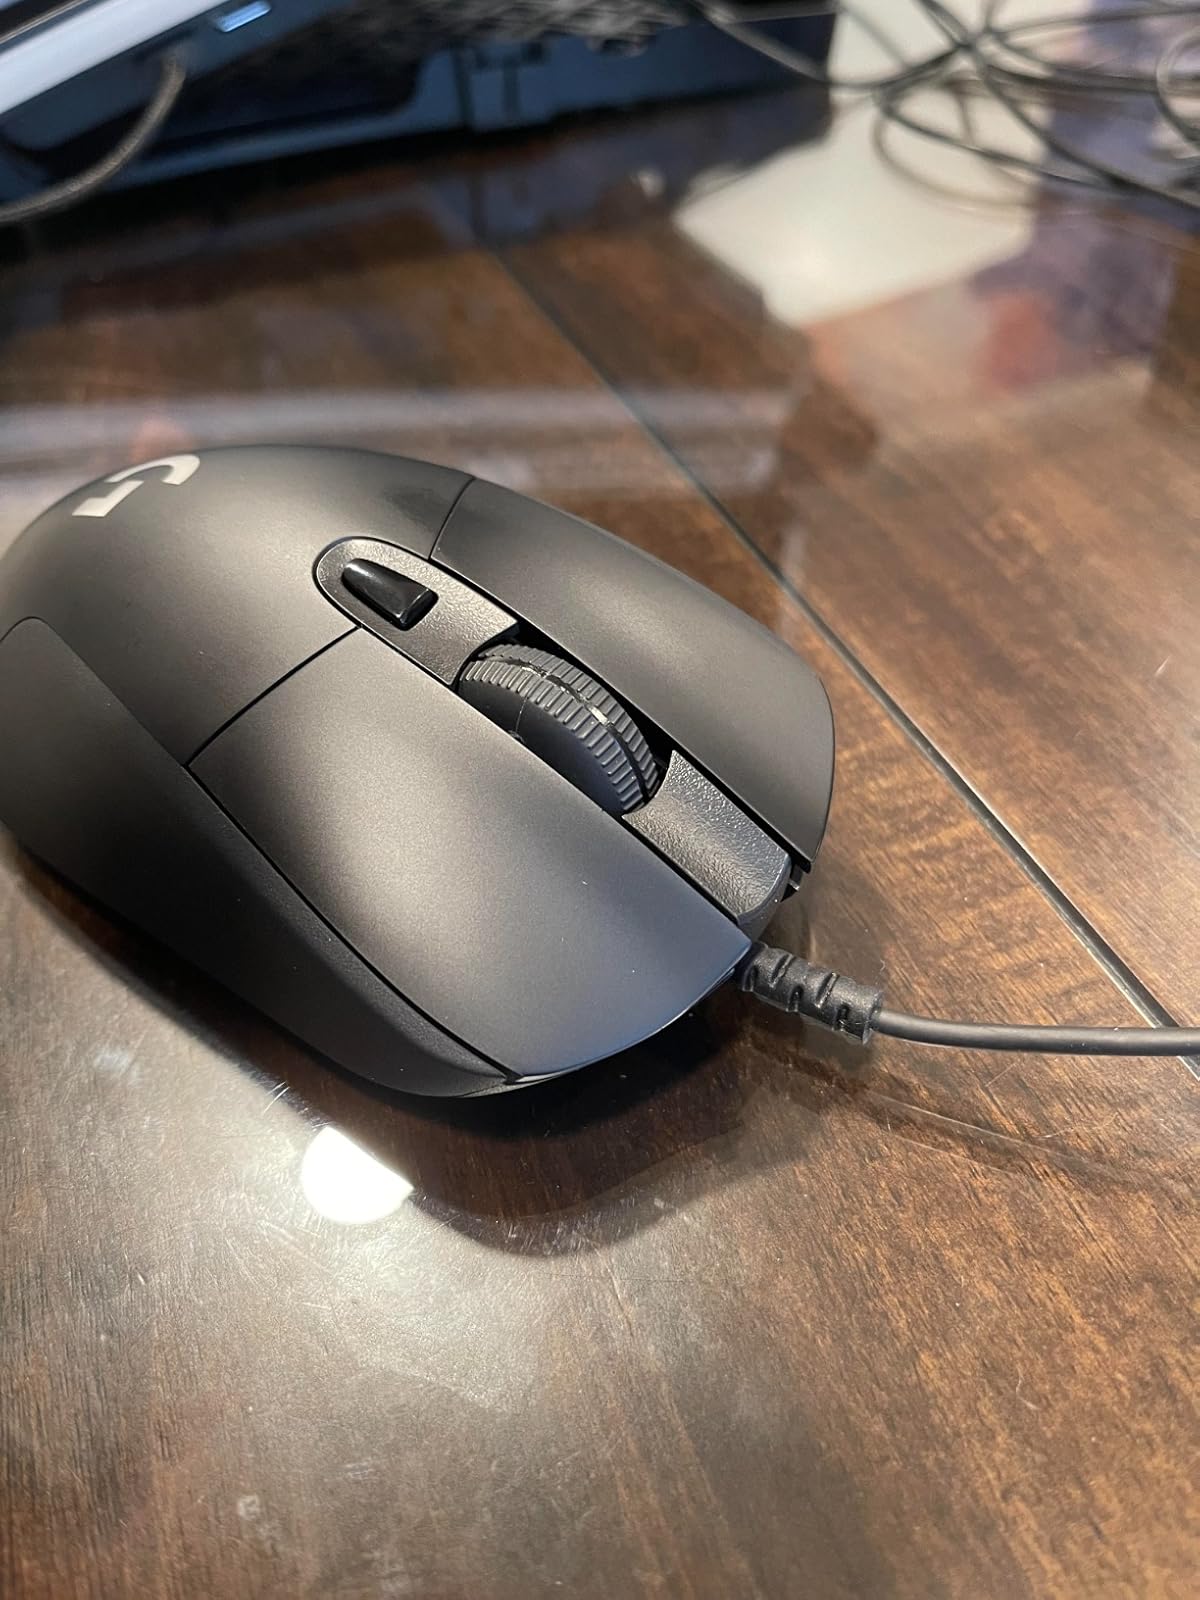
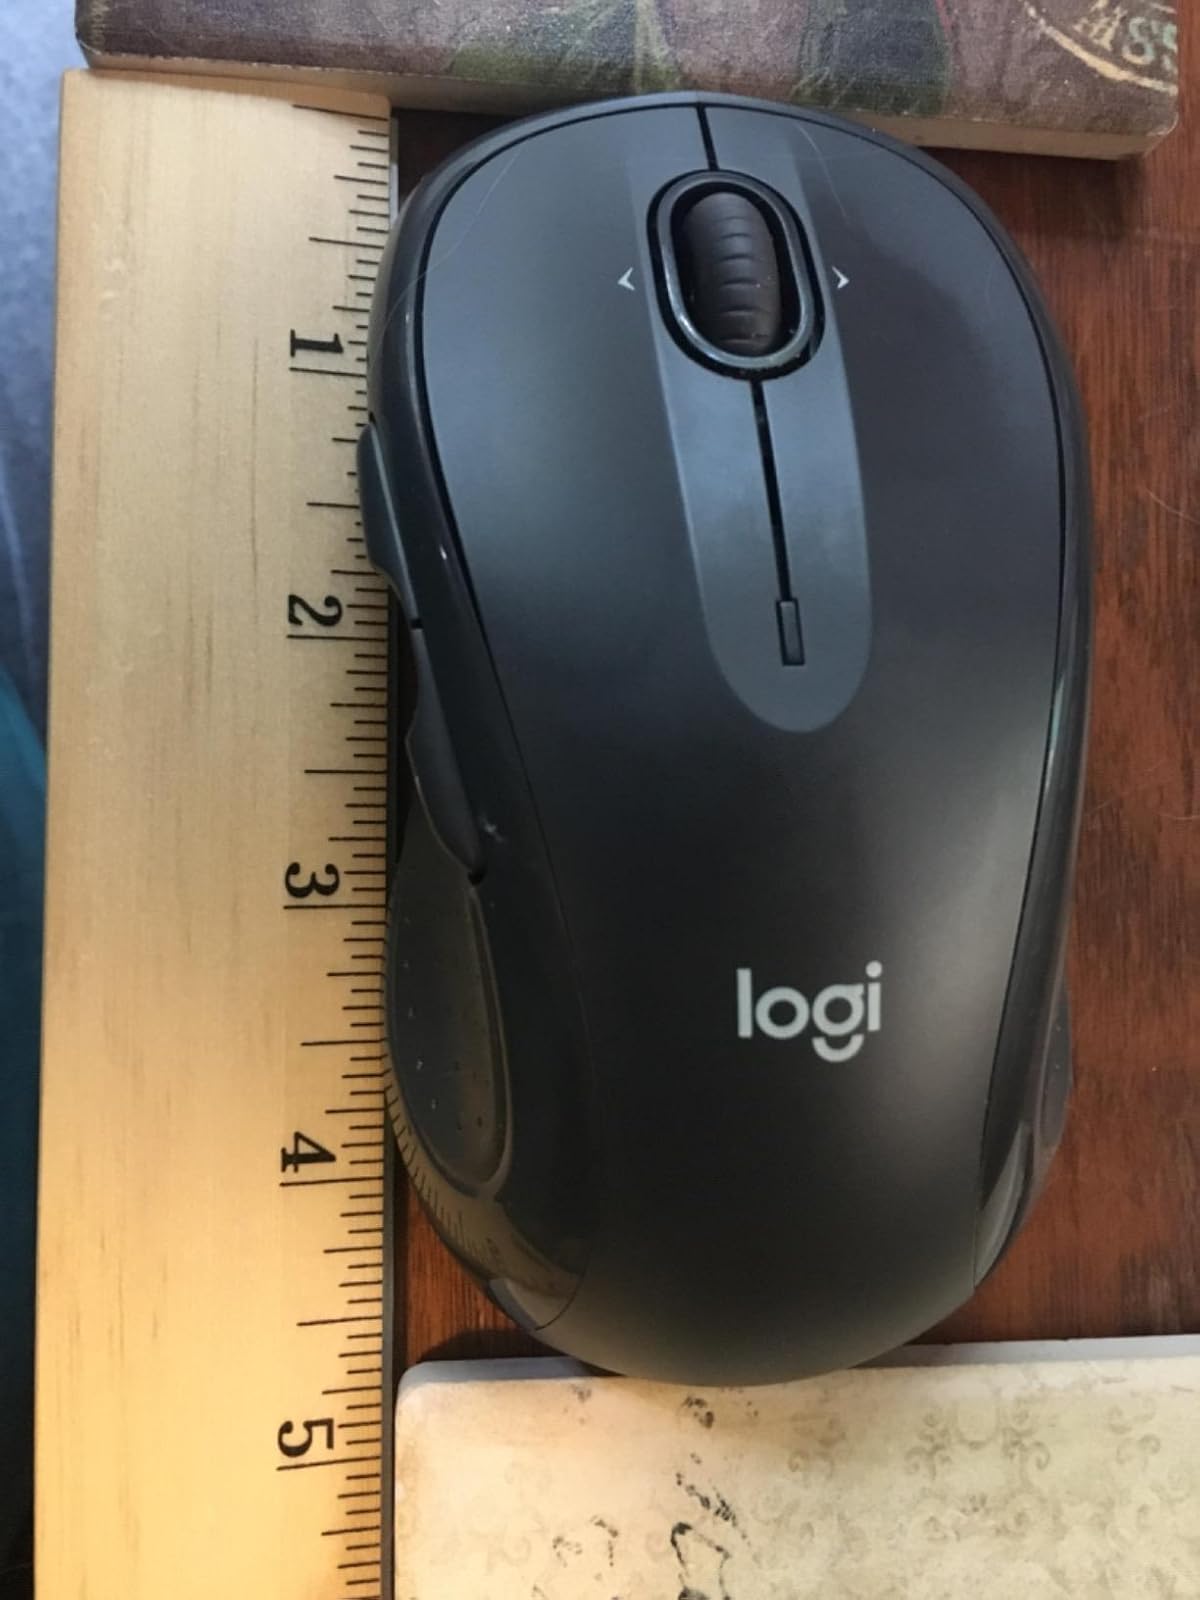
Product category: mouse
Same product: no